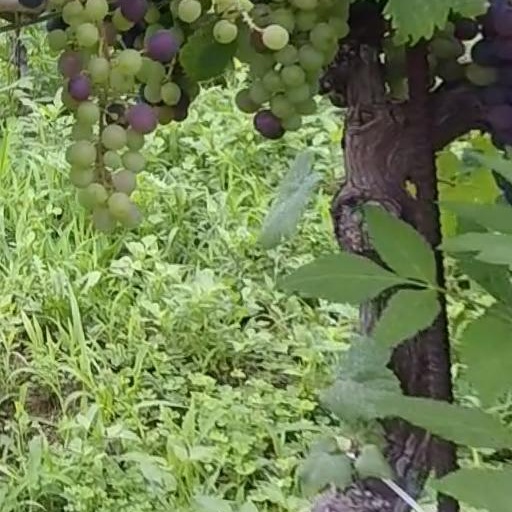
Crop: grape